COVID-19 pandemic in Illinois

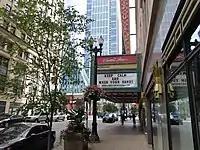
"Keep calm and wash your hands" sign at the Cadillac Theater, September 2020.

On October 30, the state reported 6,943 new confirmed cases, the highest mark since the pandemic began, bringing the total number of confirmed cases to 402,401. The record was broken on the following day, October 31, with 7,899 cases.